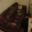
Label: couch